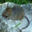
Label: mouse